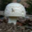
Label: mushroom